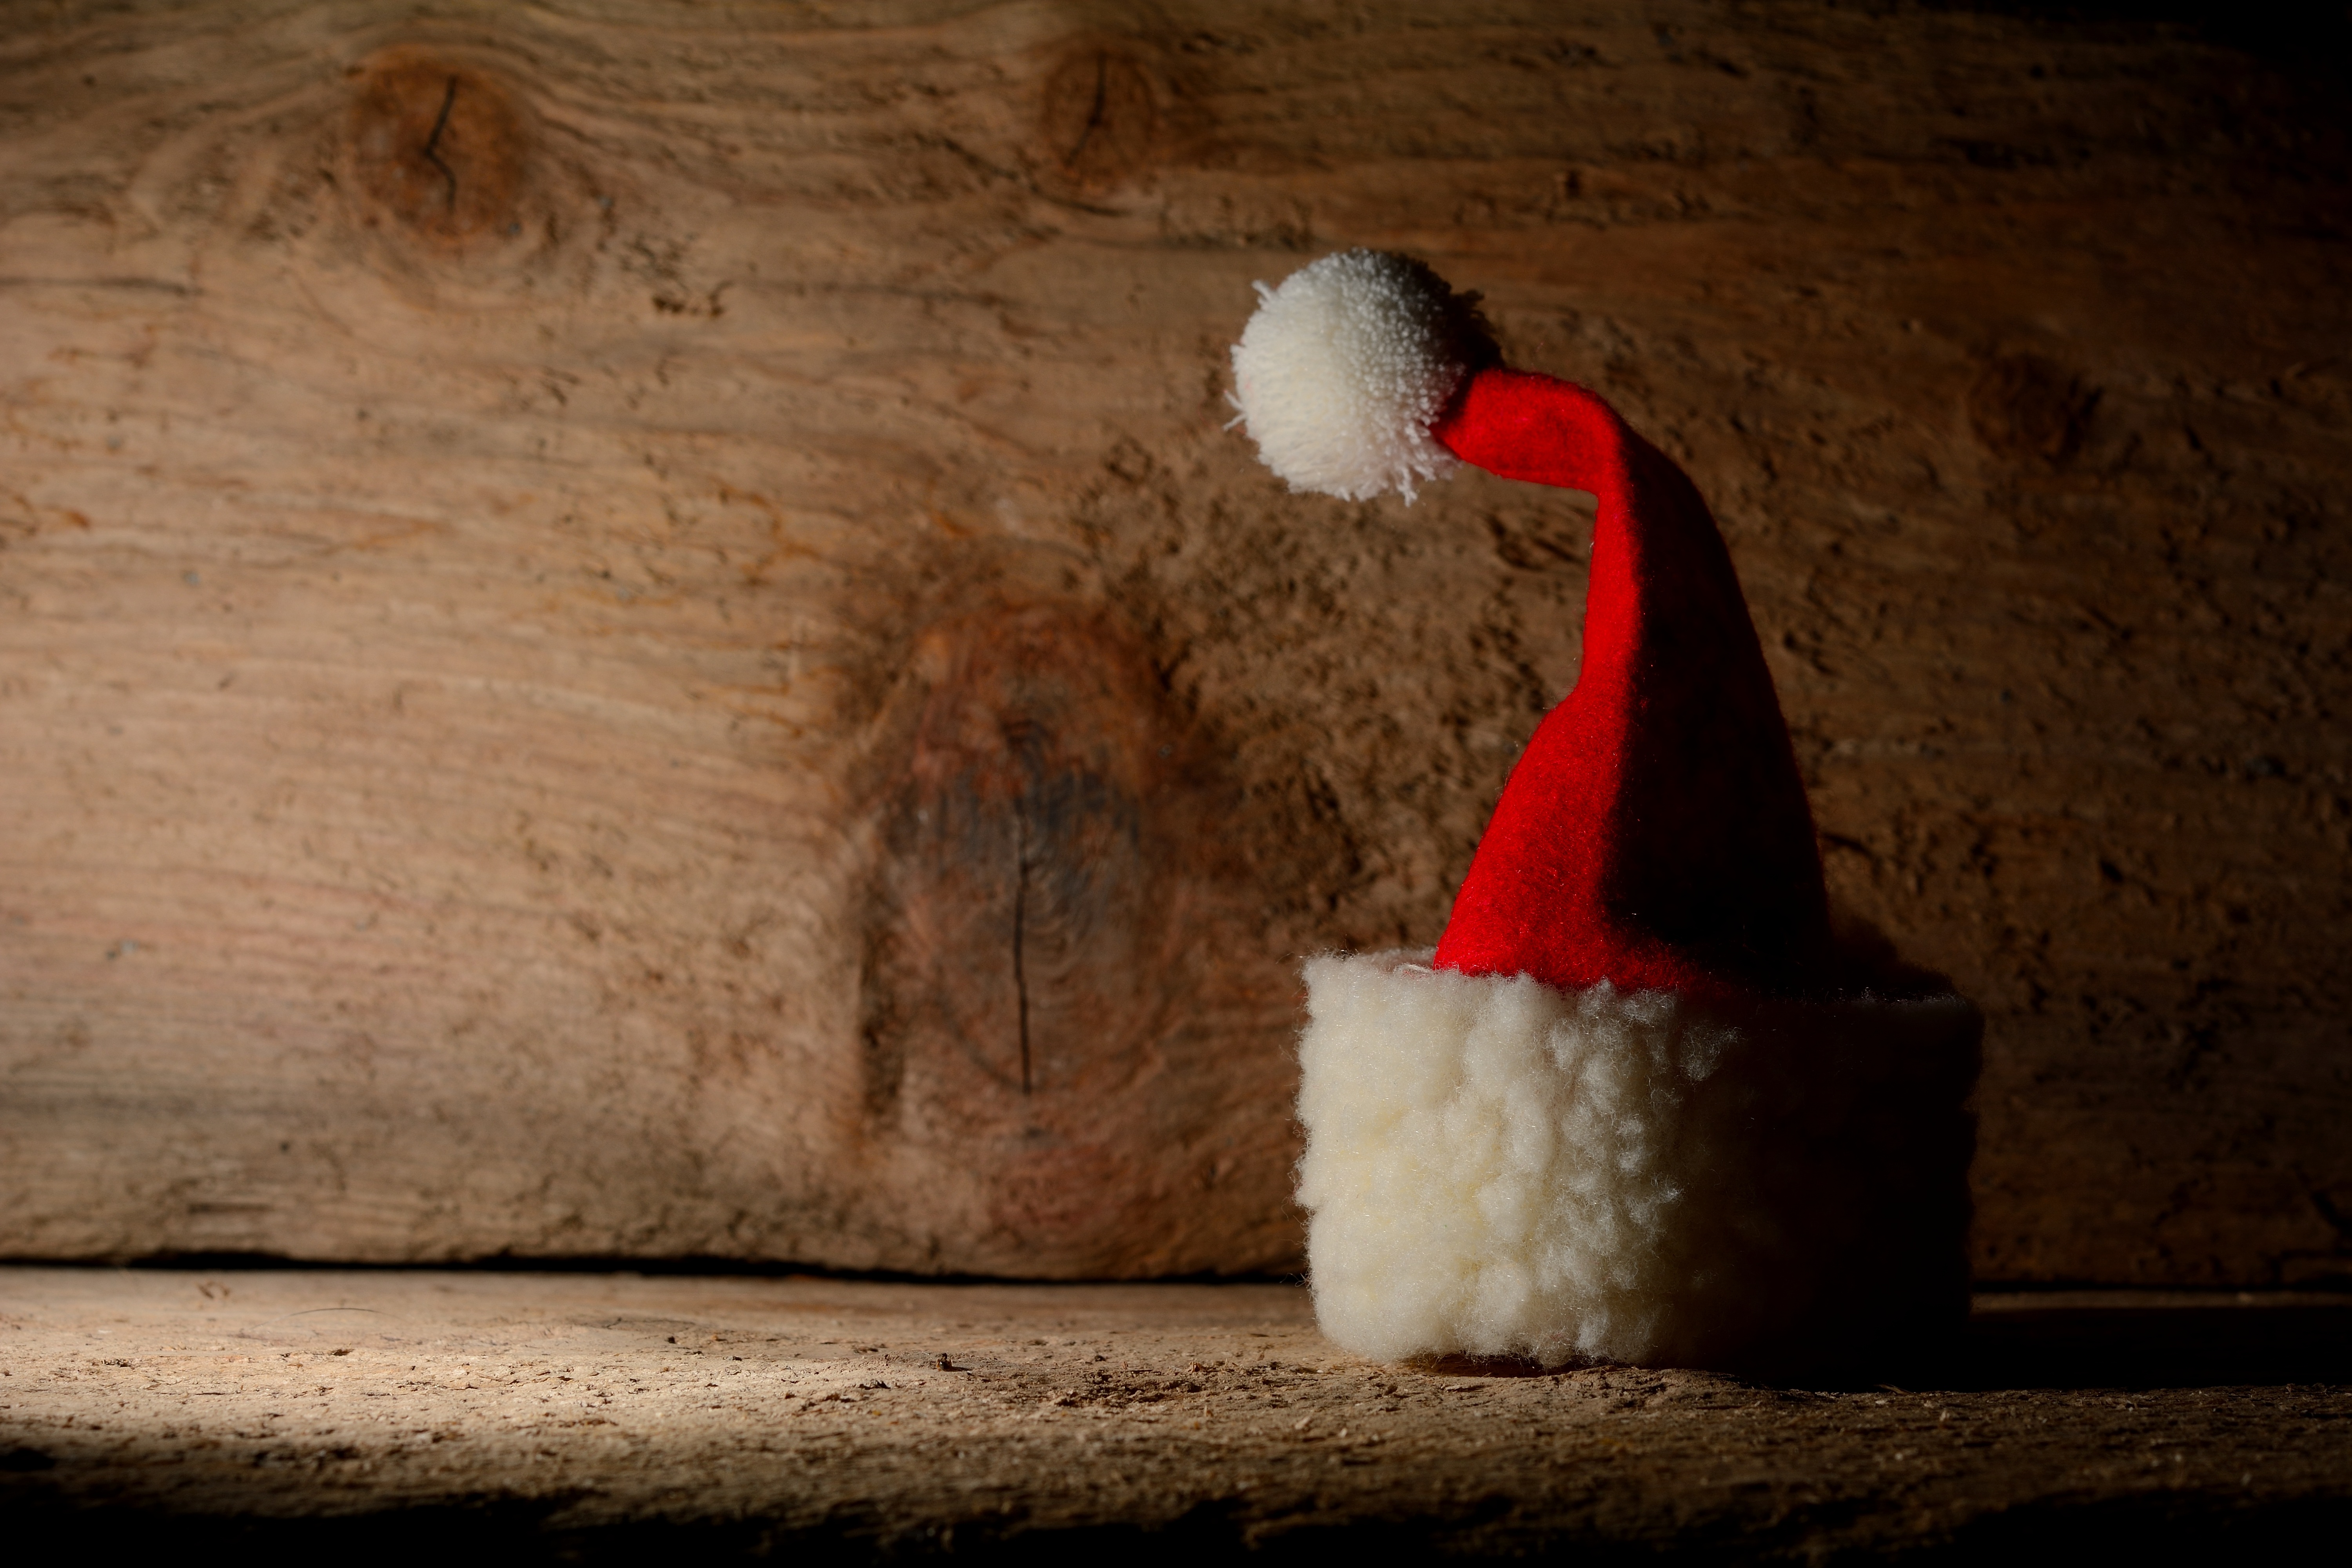
light, wood, wall, red, color, darkness, christmas, deco, fabric, advent, santa hat, tip, background, temple, cap, nicholas